Nanosaur

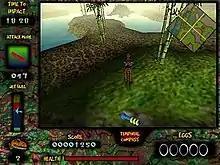
The Nanosaur encounters a Stegosaurus during the first visit to the jungle area. None of the five eggs needed, nor any additional jetpack fuel, have been collected, and 19 minutes and 28 seconds remain in the game.

In the distant year of 4122, a dinosaur species, "Nanosaurs", rule the Earth. Their civilization originated from a group of human scientists who experimented with genetic engineering. Their experimentation led them to resurrect the extinct dinosaur species; however, their victory was short-lived, as a disastrous plague brought the end of their civilization itself. The few dinosaurs resurrected were lent an unusual amount of intelligence from their human creators, leaving them to expand on their growing civilization. However, as the Nanosaurs were the only species on Earth, inbreeding was the only possible choice of reproduction. This method largely affected the intelligence of the various offspring, and slowly began to pose a threat to their once-intelligent society.